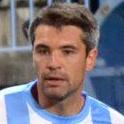
Age: 28